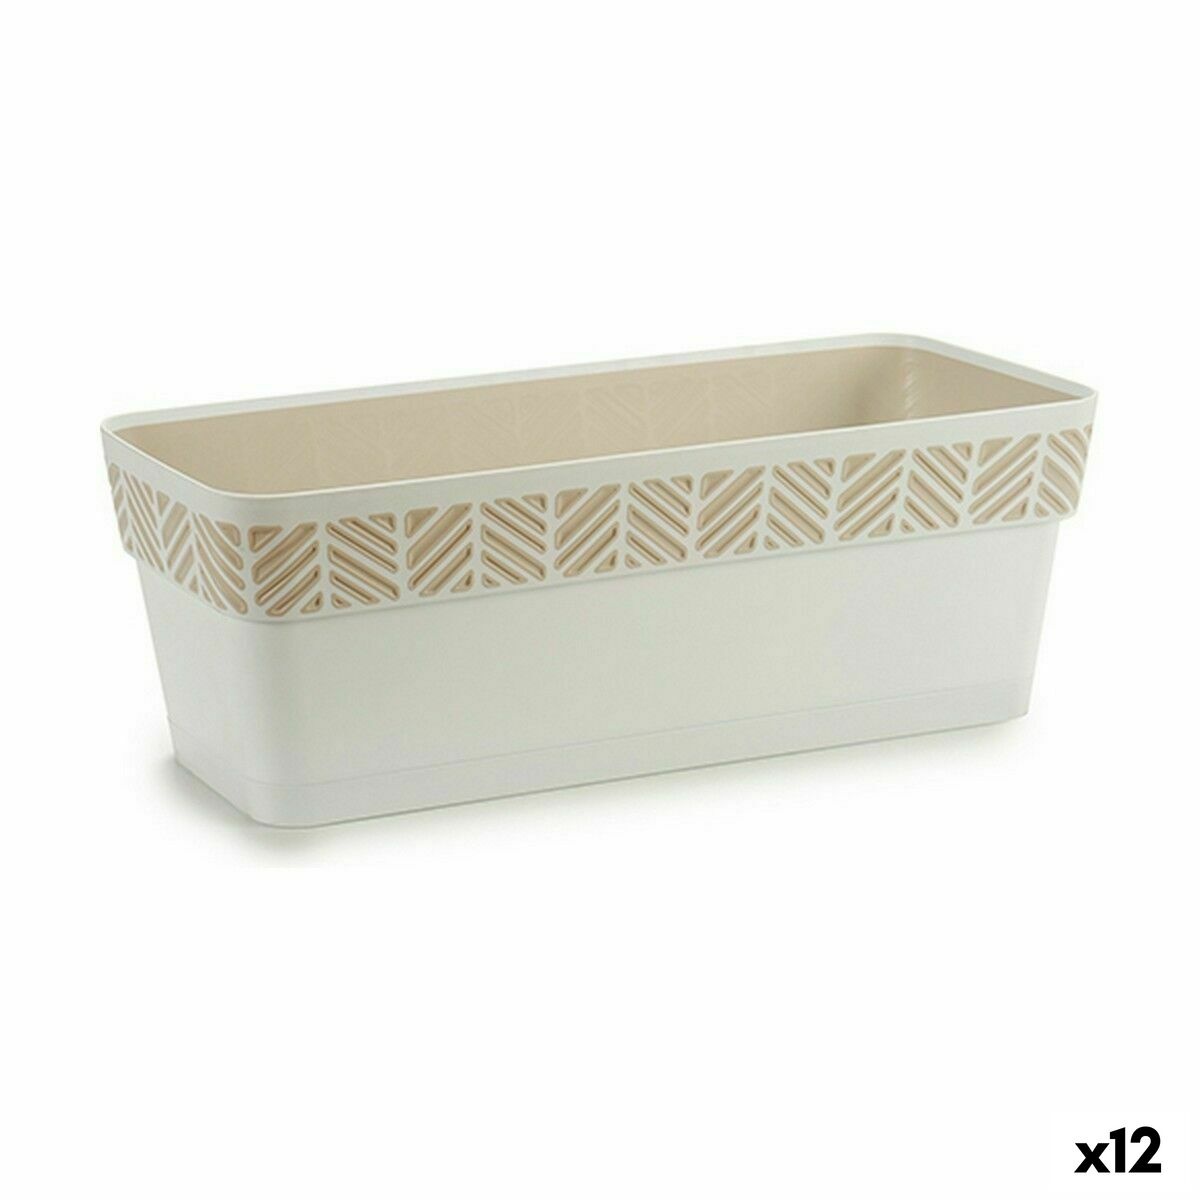
Jardinière auto-arrosante Stefanplast Orfeo Blanc Plastique 18,5 x 17 x 49,3 cm (12 Unités)
Si vous aimez prendre soin de chaque détail de votre maison et d'être à la dernière mode en matière de produits qui vous rendront la vie plus facile, achetez Jardinière auto-arrosante Stefanplast Orfeo Blanc Plastique 18,5 x 17 x 49,3 cm (12 Unités) au meilleur prix. Type: Jardin Couleur: Beige Blanc Matériel: Plastique Unités: 12 Unités Réservoir d'eau: 600 ml Capacité: 9,5 L Dimensions approx.: 18,5 x 17 x 49,3 cm
Brand: Stefanplast
Category: Home & Garden > Lawn & Garden > Watering & Irrigation > Watering Globes & Spikes > Watering Spikes